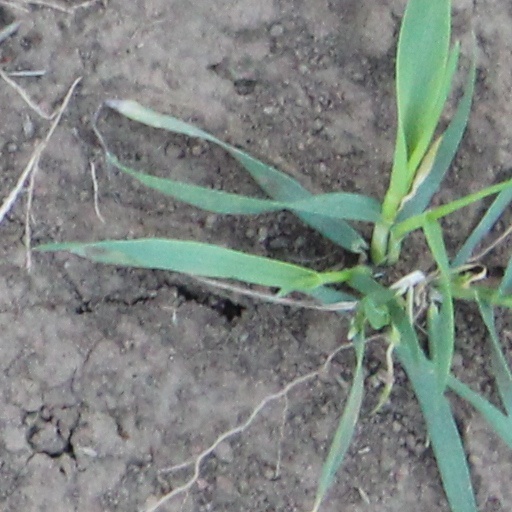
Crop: wheat